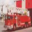
Label: truck